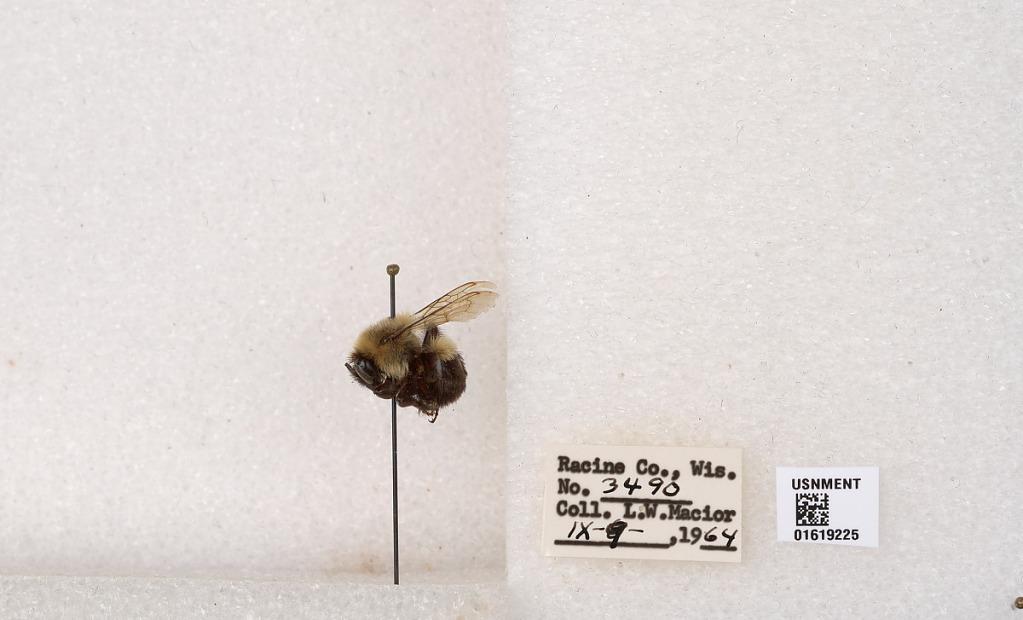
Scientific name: Bombus impatiens Cresson
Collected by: L. Macior
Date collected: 1964-9-9
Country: United States
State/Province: Wisconsin
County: Racine
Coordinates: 42.7299, -87.8123